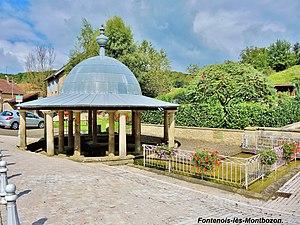
Fontaine-lavoir de Fontenois-lès-Montbozon
La fontaine-lavoir de Fontenois-lès-Montbozon est une fontaine située à Fontenois-lès-Montbozon, en France.